Have Gun – Will Travel

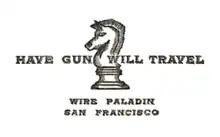
This calling card was the identifying graphic of the "Have Gun – Will Travel" series.

Paladin gives out a business card imprinted with "Have Gun Will Travel" and an engraving of a white knight chess piece, which evokes the proverbial white knight and the knight in shining armor. Underneath the chess piece is the wording "Wire Paladin", and under that, "San Francisco". A closeup of this card is used as a title card between scenes in the program.